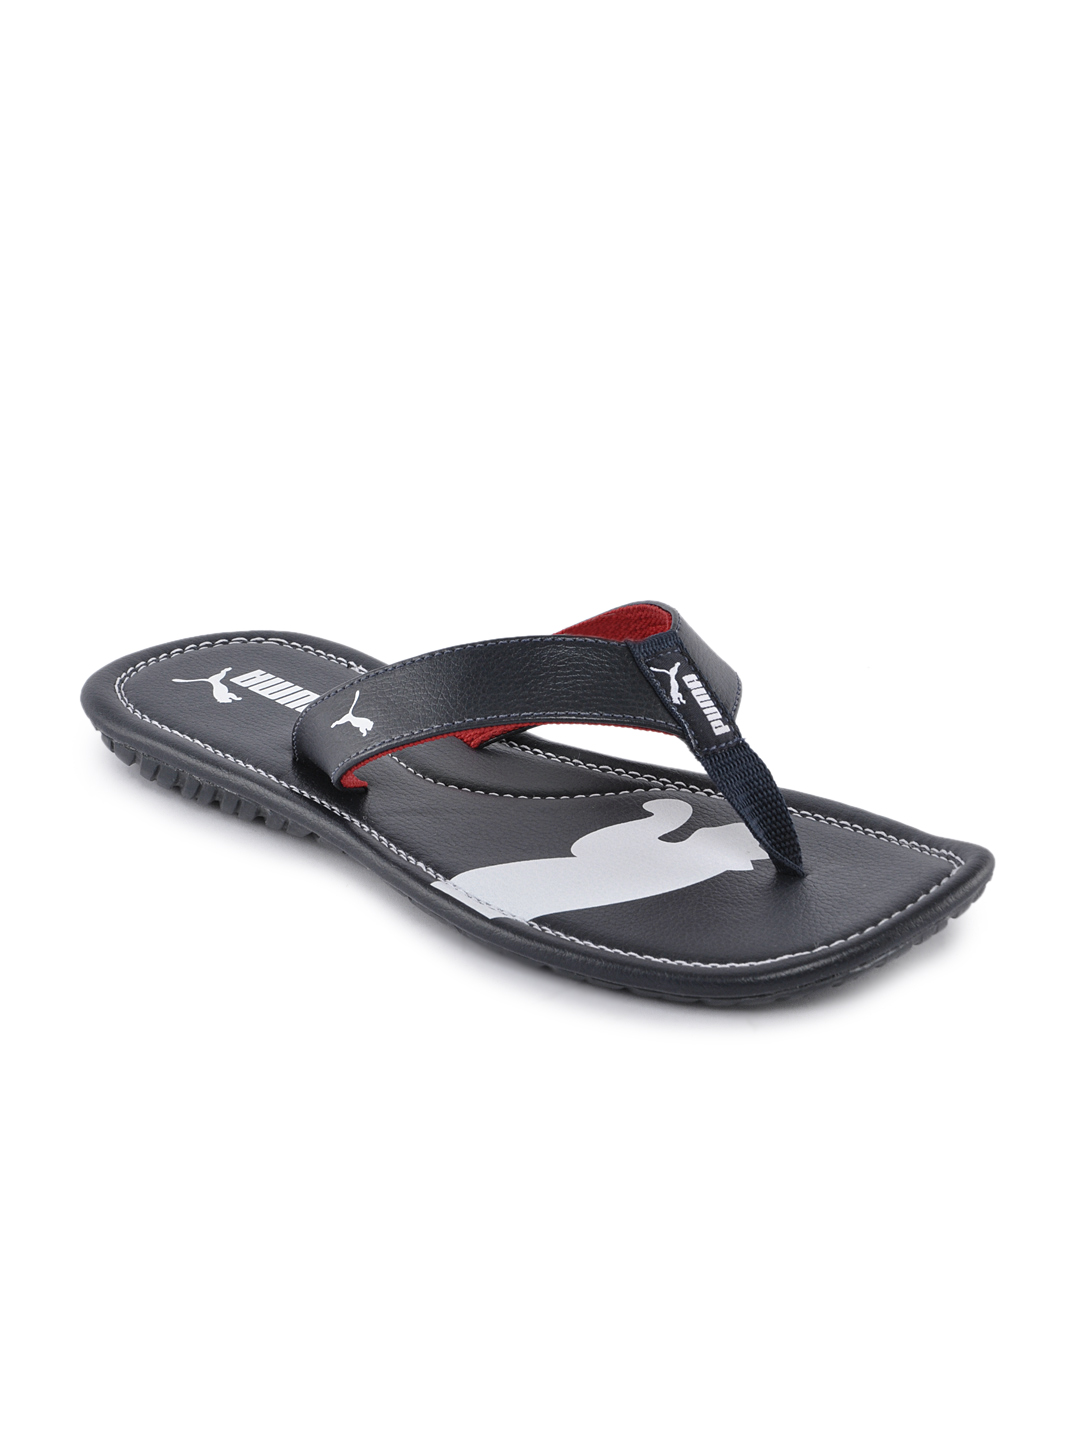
Puma Men Navy Blue  Drifter Cat Flip flops
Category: Footwear / Sandal / Sports Sandals
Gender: Men
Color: Navy Blue
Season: Fall 2011
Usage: Casual